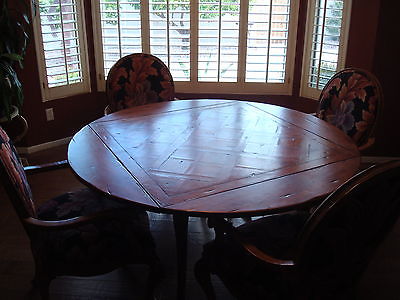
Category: table